Zigetangcuo Lake

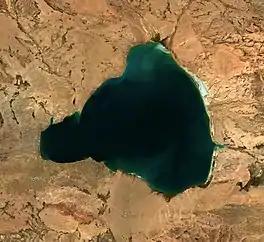
Sentinel-2 image (2021)

Tsige Dartso or Zigetangcuo Lake is a crenogenic meromictic lake in the North Tibetan Plateau. It is located in Nagqu Prefecture, north of Dongqiao. It has an area of 187 square kilometers at an altitude of 4560 meters. It is the meromictic lake with the highest known altitude.